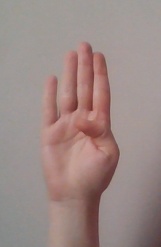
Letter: kaaf